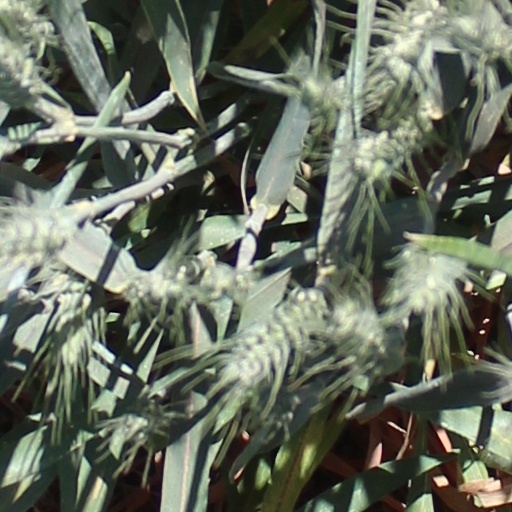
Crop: wheat